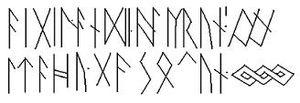
La boucle de Pforzen est une boucle de ceinture portant des inscriptions runiques, retrouvée lors d'excavations du cimetière aléman près de la ville bavaroise de Pforzen. La lance, la spatha, le scramasaxe et le bouclier qui se trouvaient dans la même tombe laissent penser que son propriétaire était un guerrier.